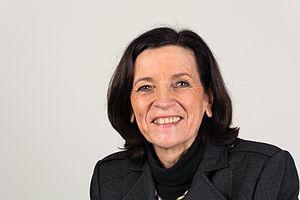
Christa Klaß est une ancienne députée européenne allemande née le 7 novembre 1951 à Osann-Monzel. Elle est membre de l'Union chrétienne-démocrate d'Allemagne.